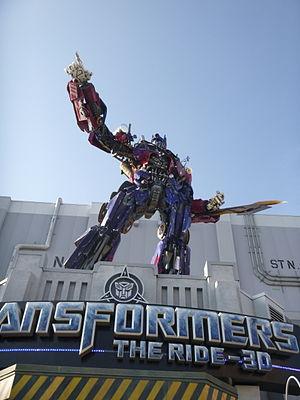
Legoland Discovery Centre Toronto ouvert au public le 1ᵉʳ mars.